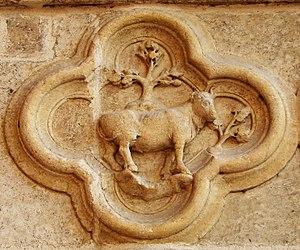
Le zodiaque de la cathédrale d'Amiens est un ensemble de bas-reliefs situé sur les soubassements de la grande façade de la cathédrale Notre-Dame au niveau du portail Saint-Firmin. Il se présente comme une série de médaillons, sculptés sous forme de quatre-feuilles, et présente un calendrier agraire qui établit une correspondance entre les signes du zodiaque et les travaux des mois. Les sculptures se lisent par paire de dessins superposés, la représentation supérieure étant le signe zodiacal, et le dessin inférieur représentant les travaux du mois correspondant.